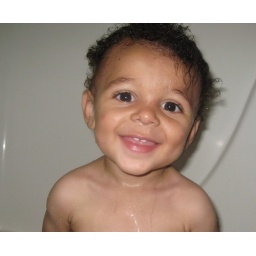
bath in the hotel. fun. no toys, just the colander, bucket, water glass. no bubbles